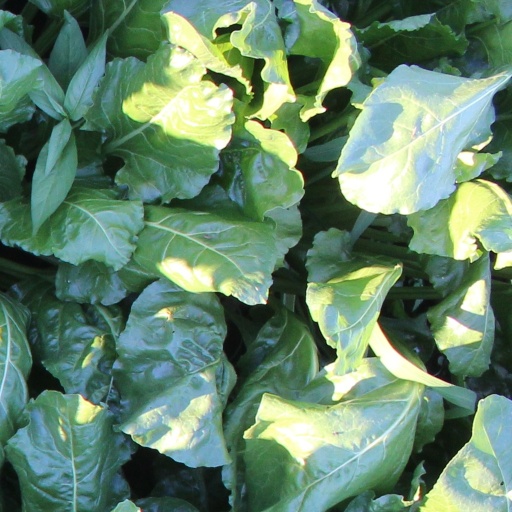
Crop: sugar beet